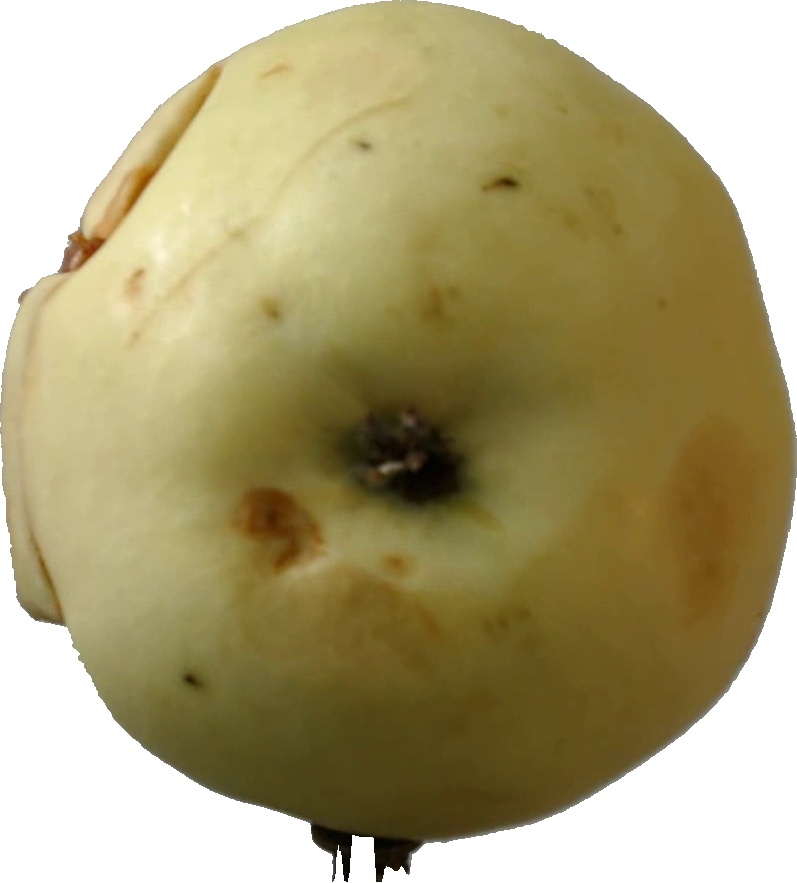
Label: apple_hit_1